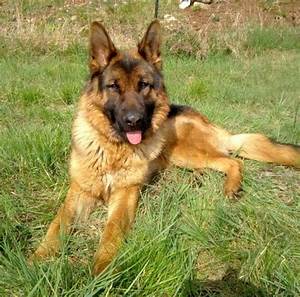
Label: dog